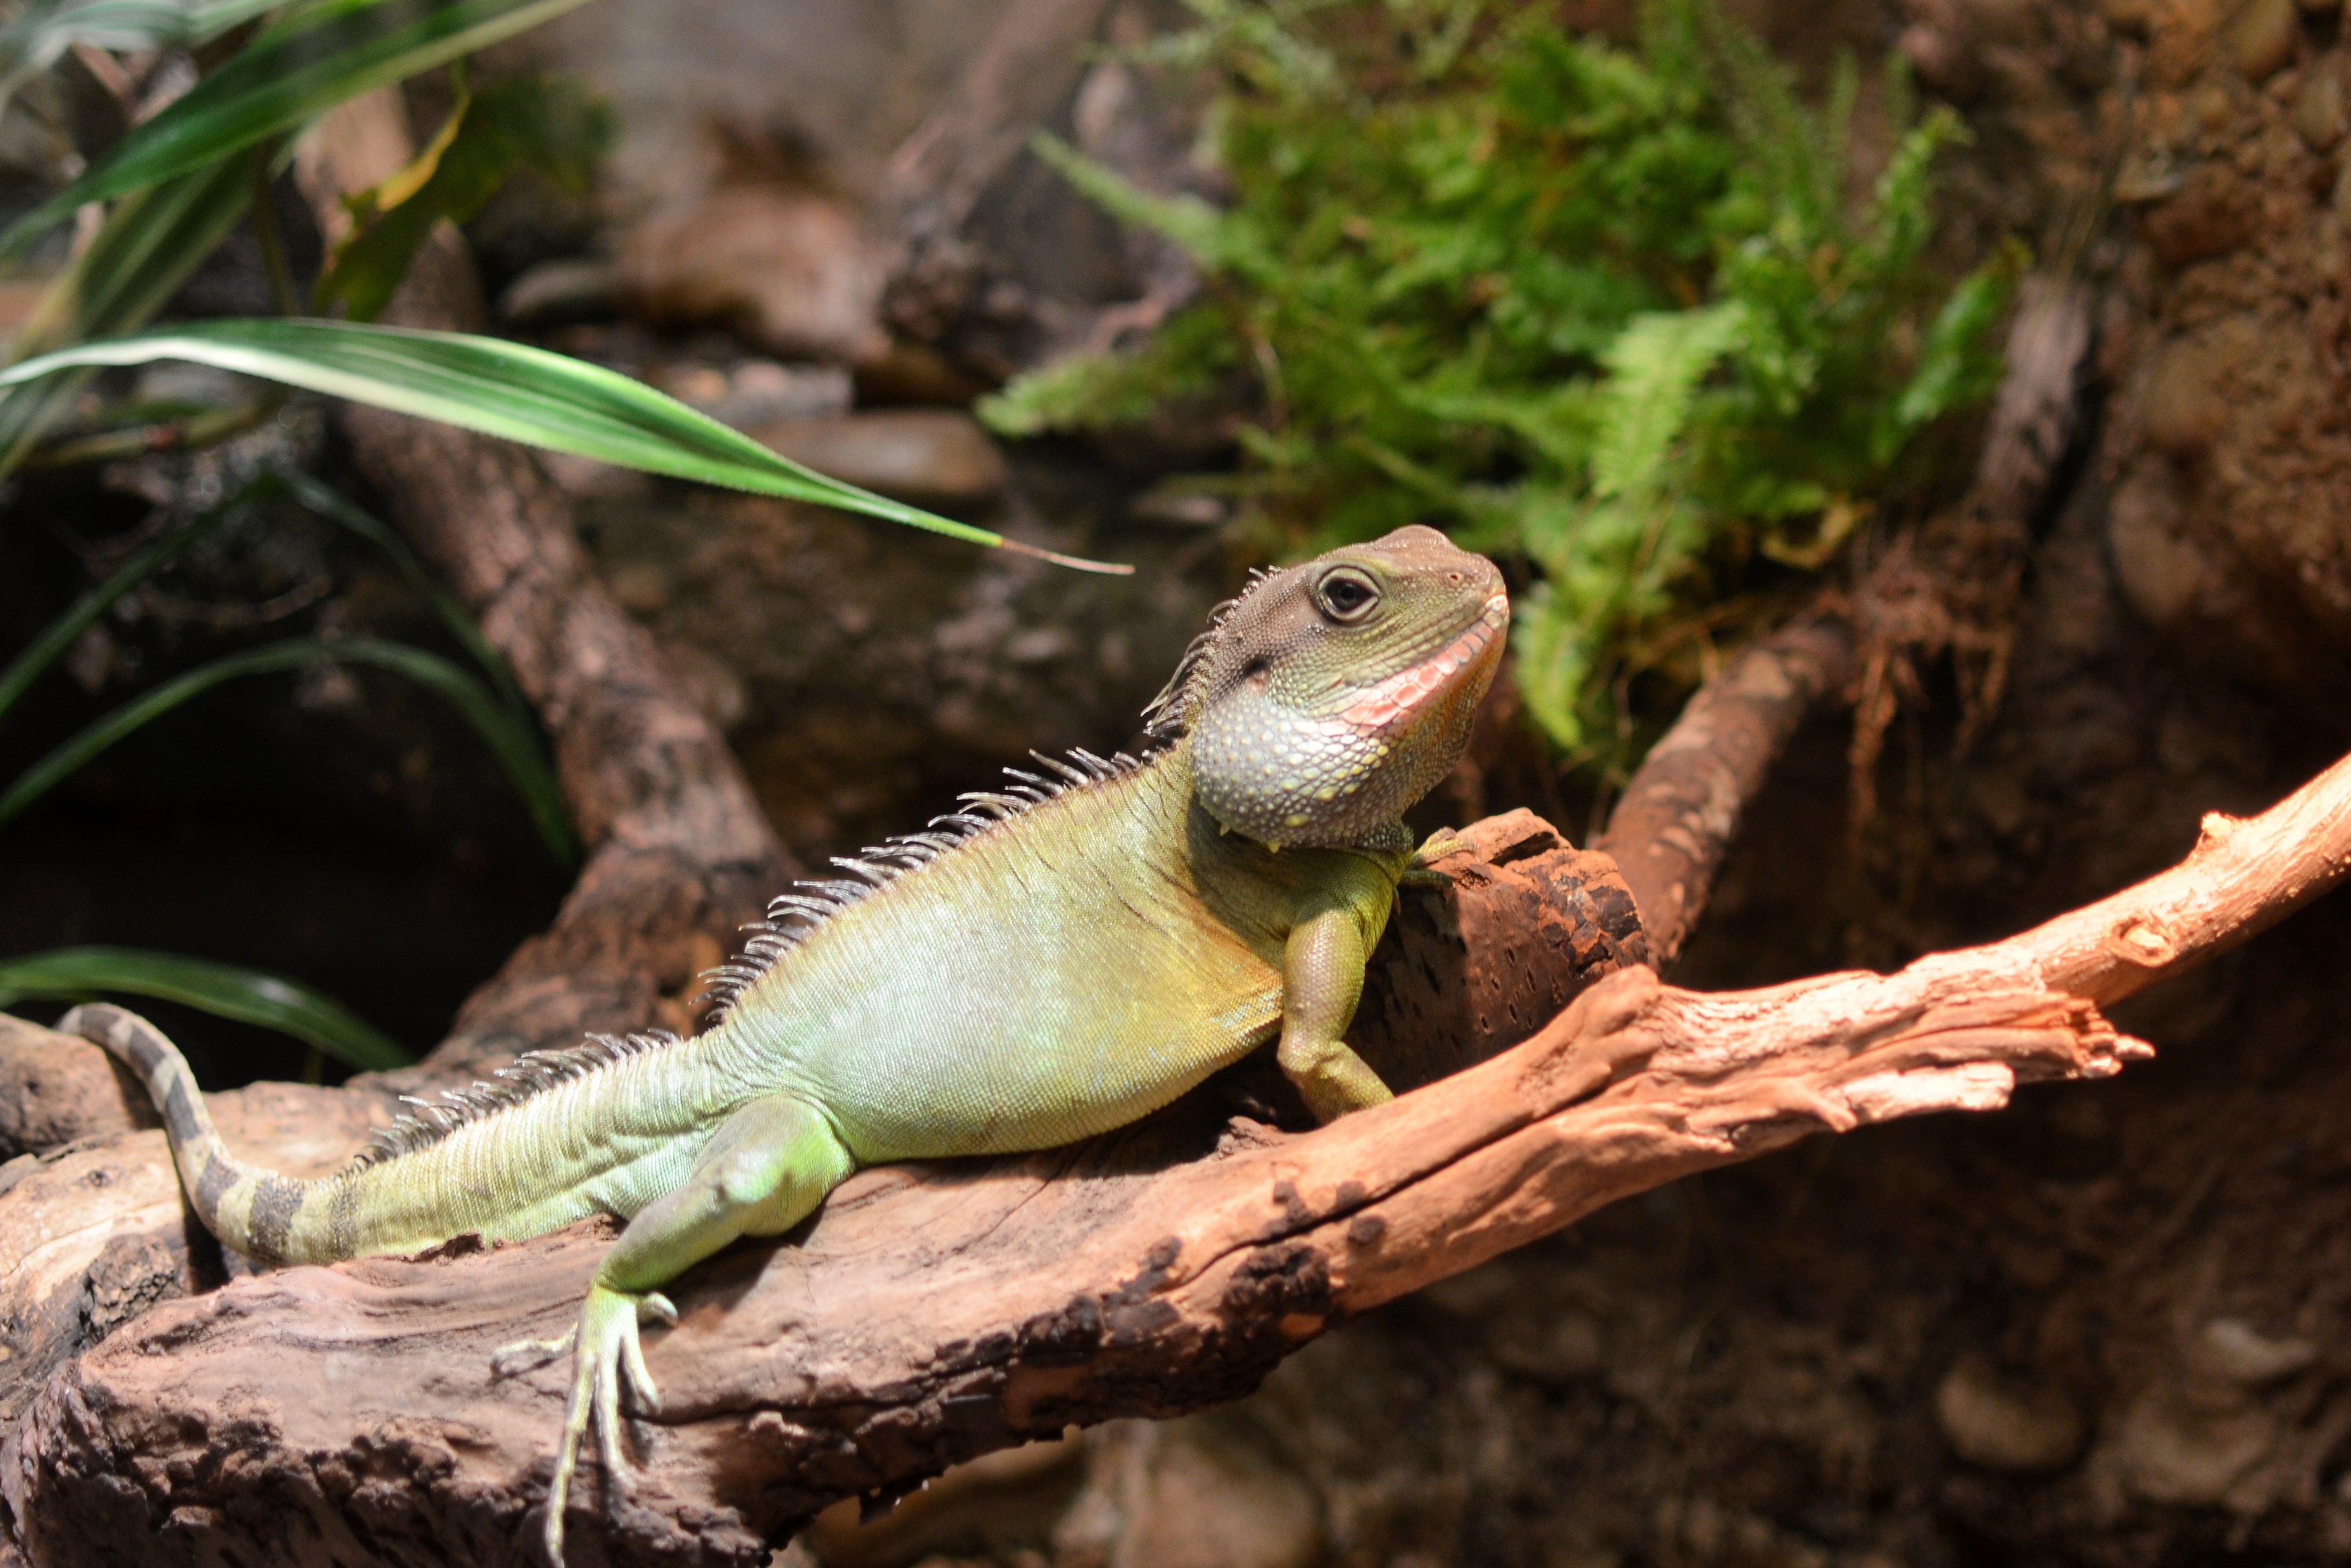
animal, wildlife, reptile, iguana, fauna, lizard, green lizard, chameleon, vertebrate, lacerta, agamidae, dactyloidae, scaled reptile, lacertidae